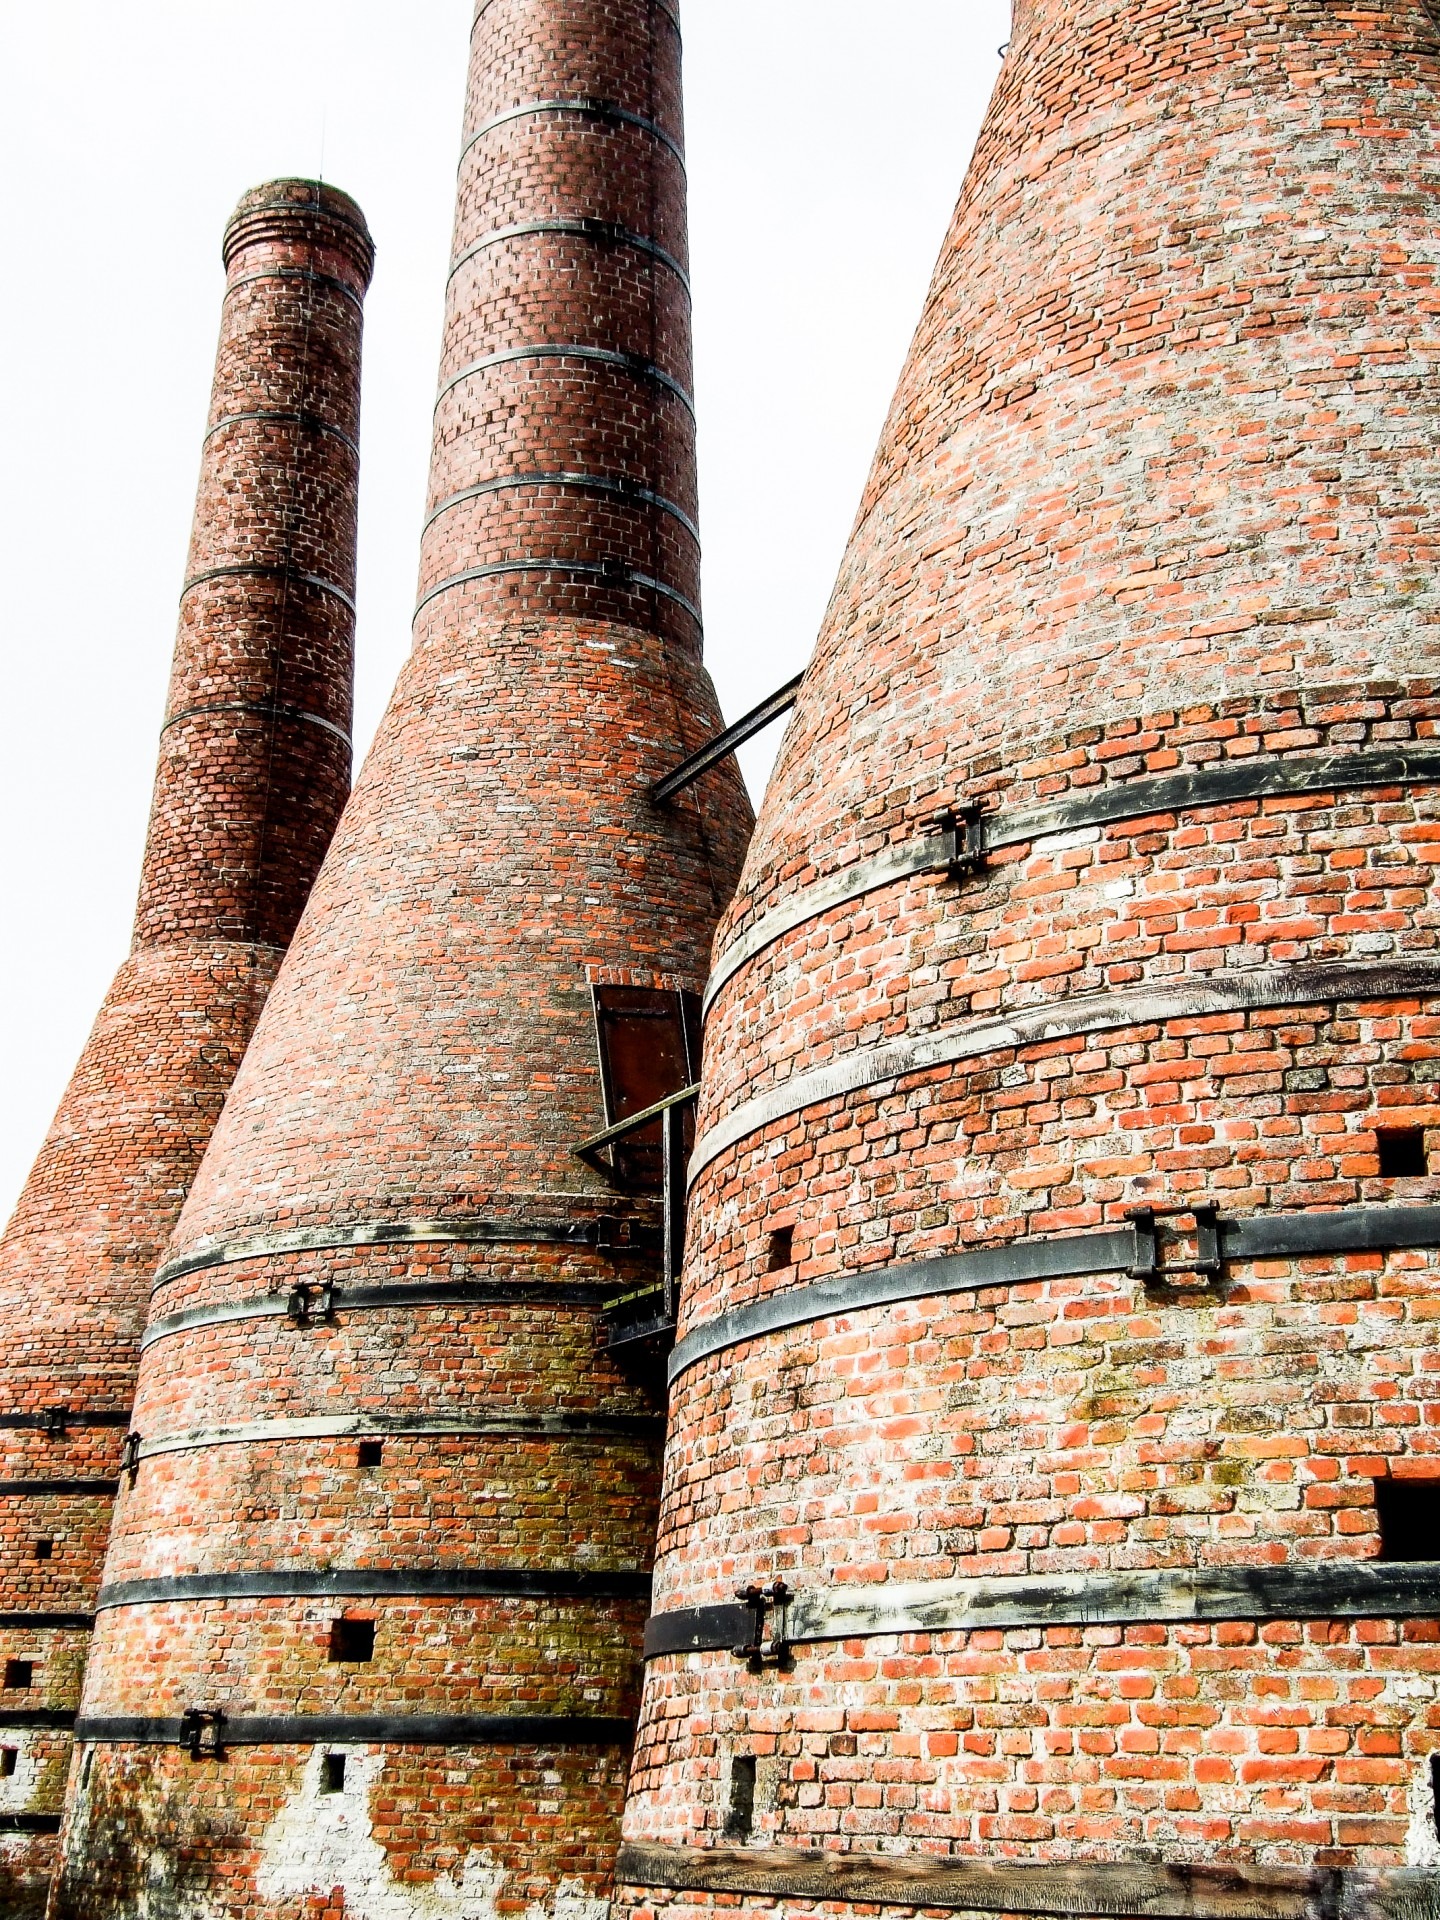
rock, architecture, wood, building, trunk, wall, formation, construction, column, soil, exterior, brick, lumber, material, surface, block, textured, crafts, design, stonework, brickwork, authentic, masonry, stonewall, archaeological site, smoke stack, ovens, zuiderzeemuseum, kalkhoven